Adoration of the Magi (Rubens, Cambridge)

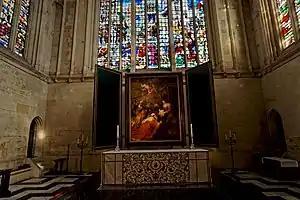
The painting installed as an altarpiece at King's College Chapel, Cambridge

The painting was sold from the estate of Hugh Grosvenor, 2nd Duke of Westminster at Sotheby's in 1959 and bought for a world-record price of £250,000 by the property millionaire Alfred Ernest Allnatt. Two years later he offered it to King's College, Cambridge.